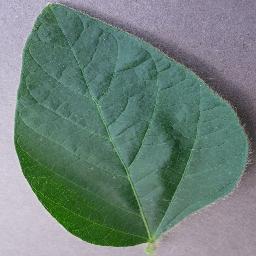
Label: Soybean___healthy